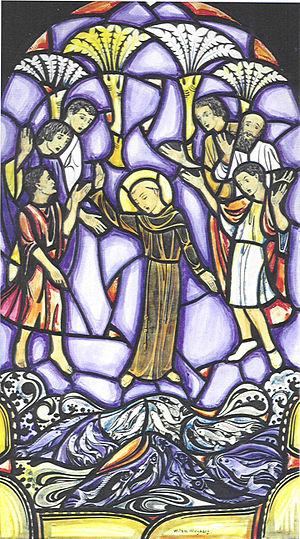
L'église Saint-Louis-de-Gonzague est un édifice religieux catholique sis à Utrecht dans les Pays-Bas, plus précisément dans le quartier d'Abstede qui se trouve à l'est du centre-ville. Une première église construite au début du XXe siècle est remplacée en 1924 par l’édifice actuel de style romano-byzantin. Responsables de la nouvelle paroisse les Jésuites placent l'église sous le patronage de saint Louis de Gonzague. Elle dépend de l'archidiocèse d'Utrecht.